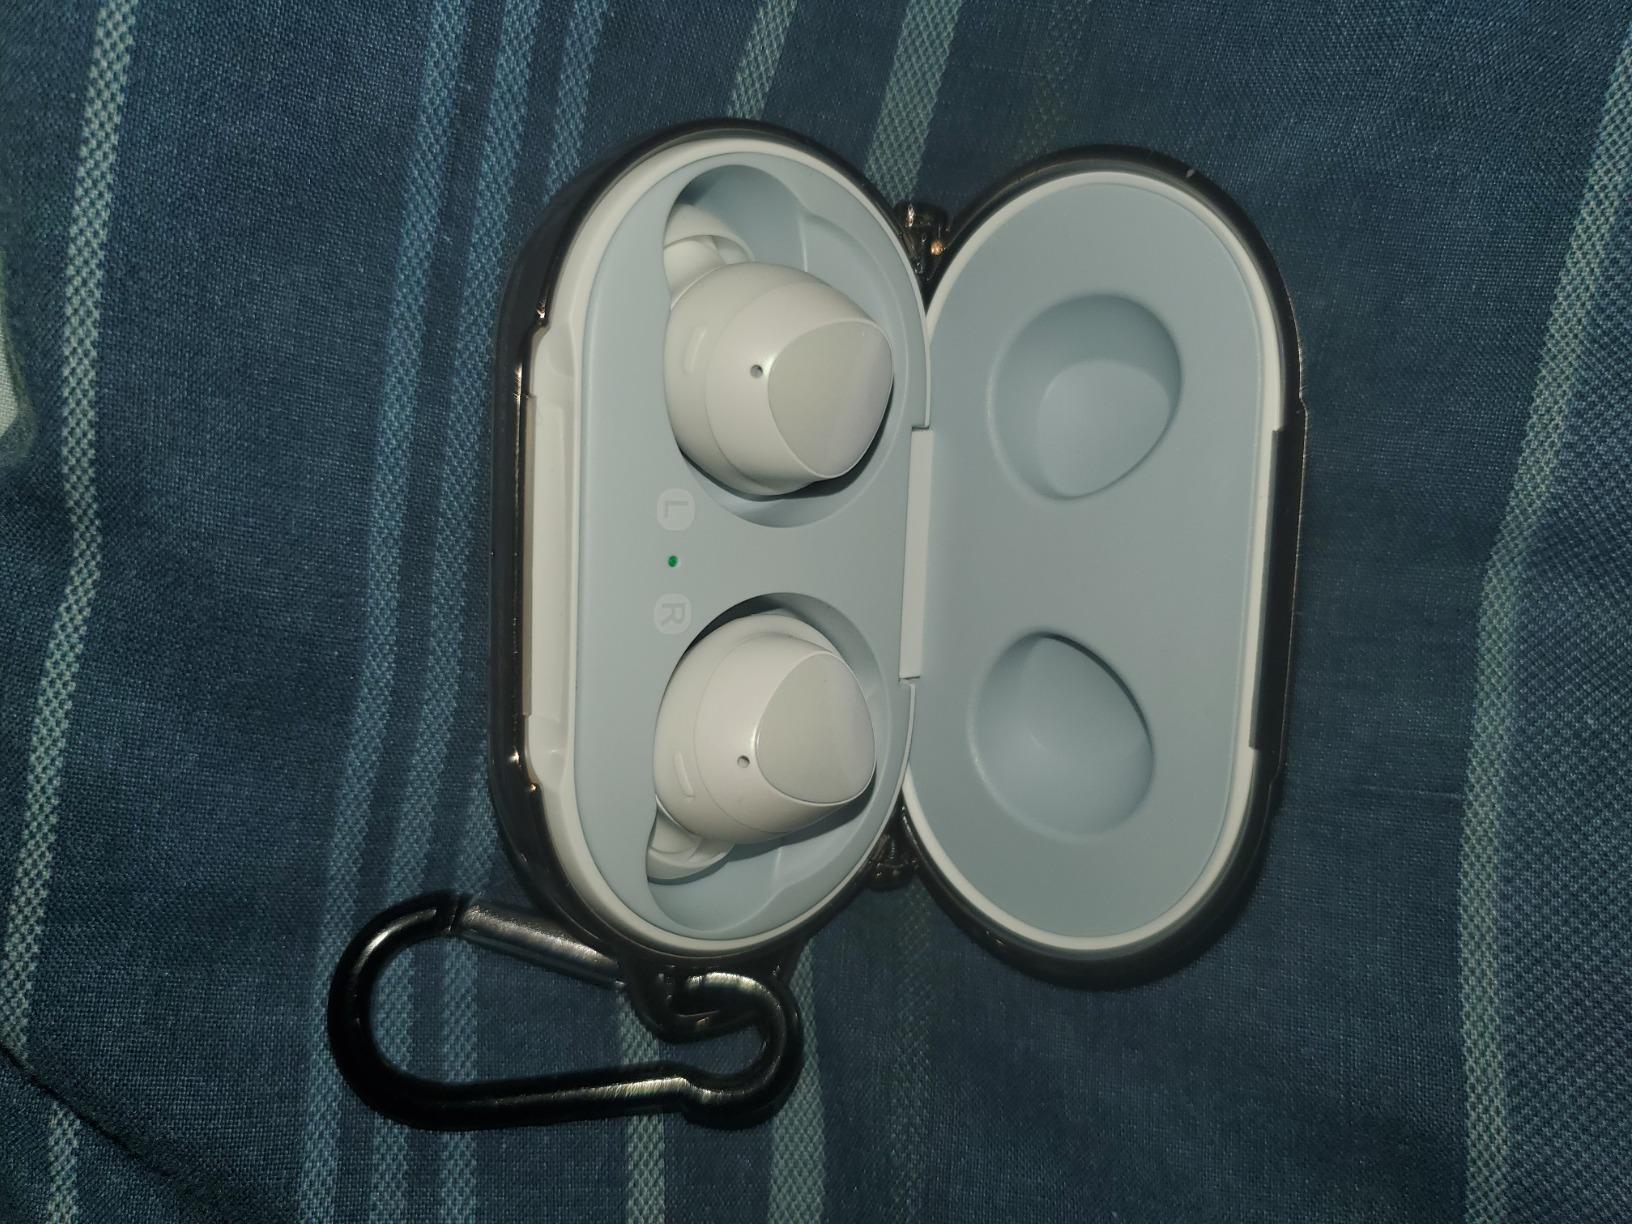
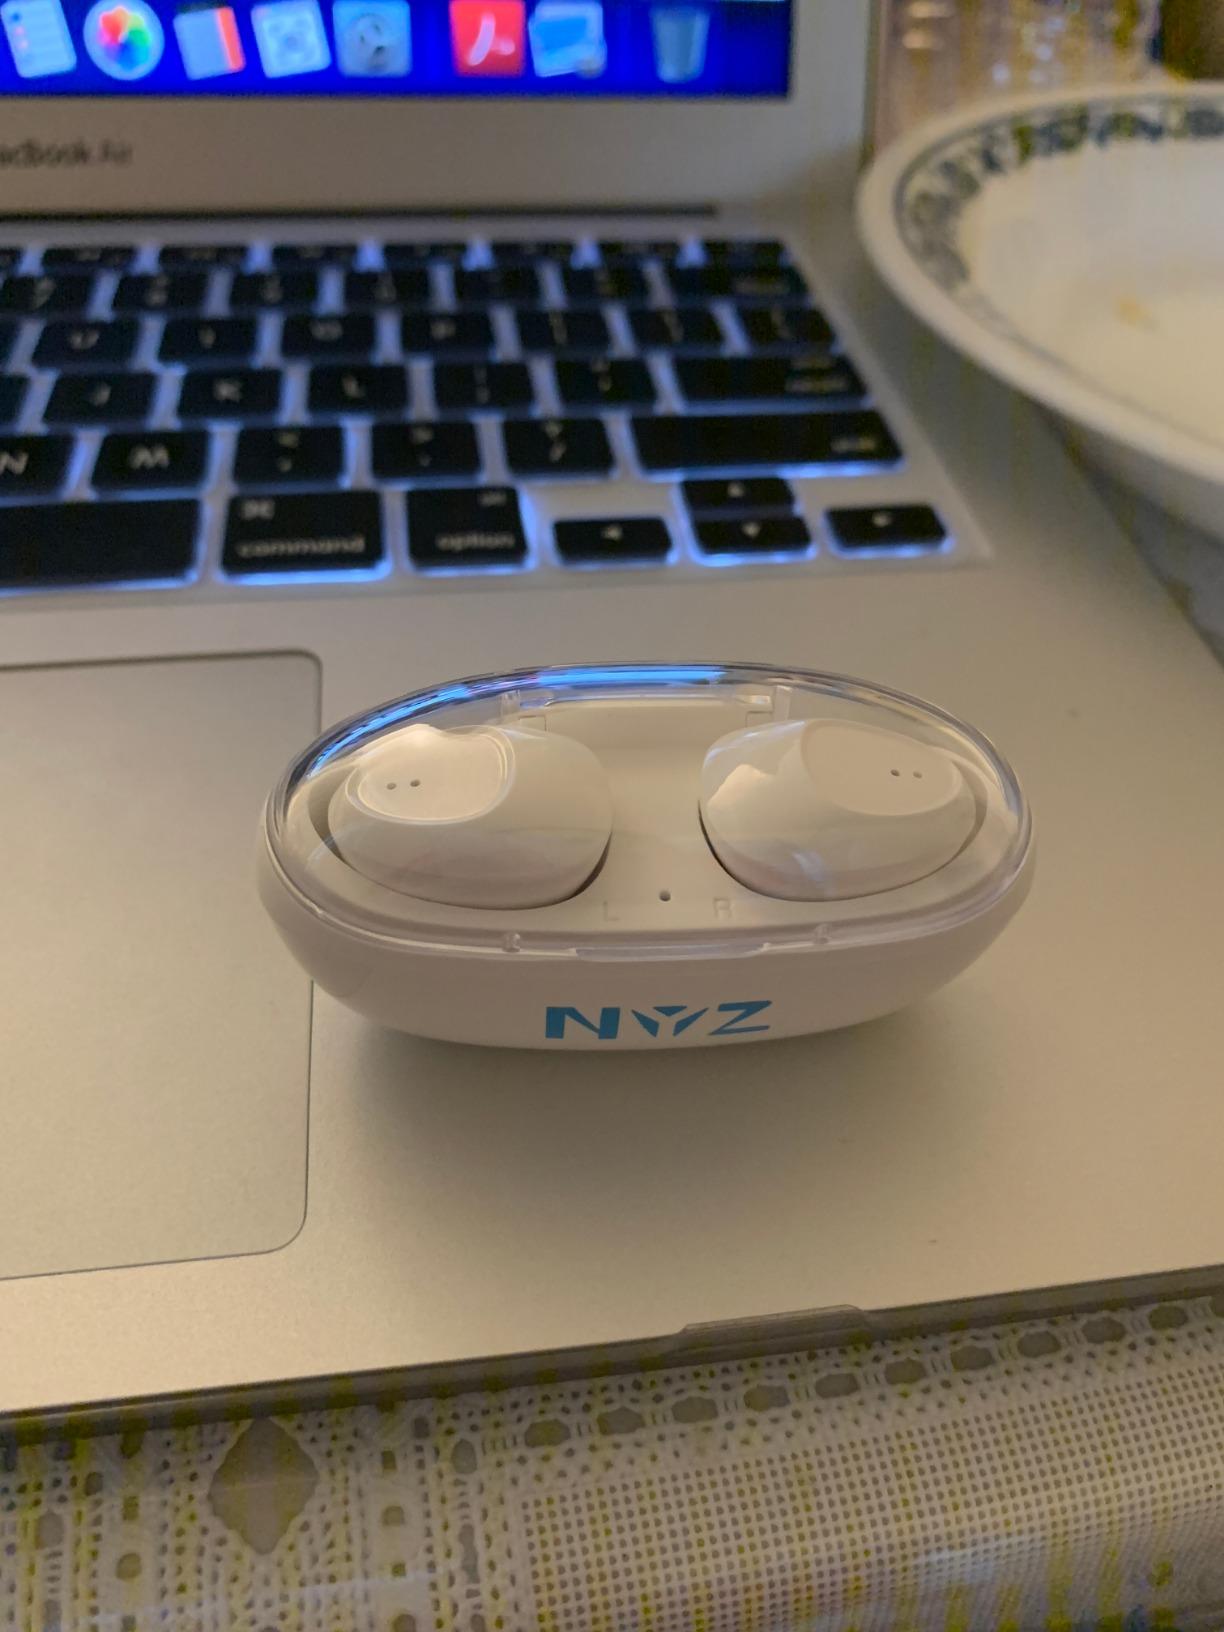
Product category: earbuds
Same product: no